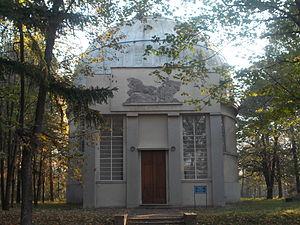
L’Observatoire astronomique de Belgrade, en abrégé AOB, désignation internationale 057, est une institution indépendante de l'État de recherche scientifique sans but lucratif dont l'activité principale est l’observation passive et sélective du cosmos proche ou lointain, ou la réalisation de l’étude des corps et des phénomènes célestes au-delà de la Terre, et dont l’activité se concentre sur l'acquisition et l'analyse des données, et sur les travaux théoriques. Il a été fondé le 26 mars 1887, ensemble avec l'Observatoire météorologique, et son fondateur et le premier directeur était Milan Nedeljković.
Cet article recense les monuments culturels du district de la Ville de Belgrade en Serbie.